D-Von Dudley

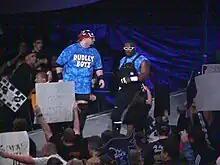
The Dudley Boyz (D-Von on the right) briefly carried their tie-dye outfits from ECW into the WWF before dropping them for camouflage attire

In mid-1999, Bubba Ray and D-Von left ECW following a pay dispute and debuted in the World Wrestling Federation (WWF) in September. Throughout 2000 and 2001, the Dudley Boyz engaged in a three-way feud for the WWF Tag Team Championship with the Hardy Boyz and Edge & Christian. The feud incorporated the first triangle ladder match at WrestleMania 2000, and two Tables, Ladders, and Chairs matches, the first at SummerSlam in August 2000 and the second at WrestleMania X-Seven. While they were initially villains and were known for driving women through tables, the Dudley Boyz became fan favorites in early 2000. In early 2001, they were joined by Spike Dudley. At Survivor Series, the Dudley Boyz won the WWF Tag Team Championship, which they unified with the WCW Tag Team Championship during The Invasion, a storyline where the wrestlers from World Championship Wrestling (WCW) and Extreme Championship Wrestling (ECW) invaded the WWF.